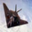
Label: airplane